Oloron-Sainte-Marie station

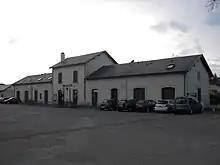
Oloron Sainte Marie station

Oloron-Sainte-Marie is a railway station in Oloron-Sainte-Marie, Nouvelle-Aquitaine, France. The station is on the Pau–Canfranc railway. Since 2016, the station is served by TER (local) services from Pau to Bedous operated by the SNCF.